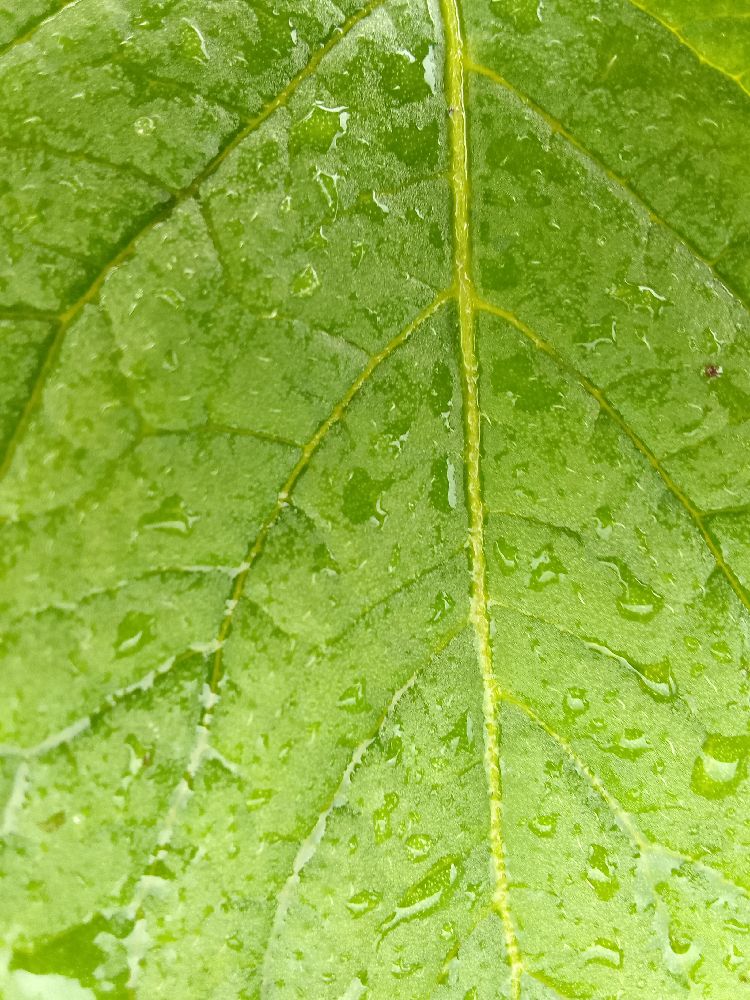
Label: Healthy